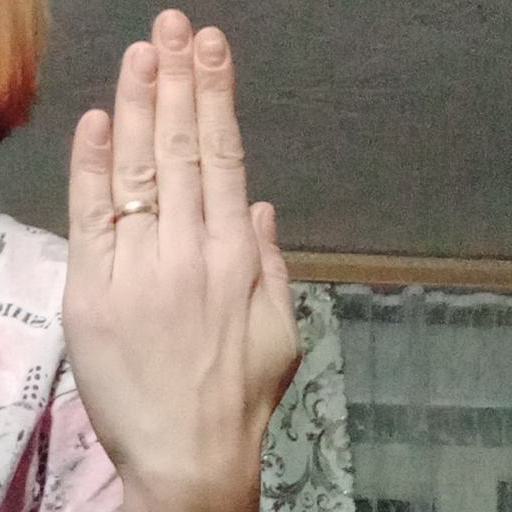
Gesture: stop_inverted